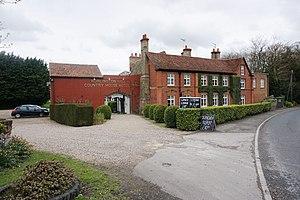
Gray Cooper était un homme politique anglais qui siégea à la Chambre des communes entre 1765 et 1790 et qui fut secrétaire du Trésor sous diverses administrations.